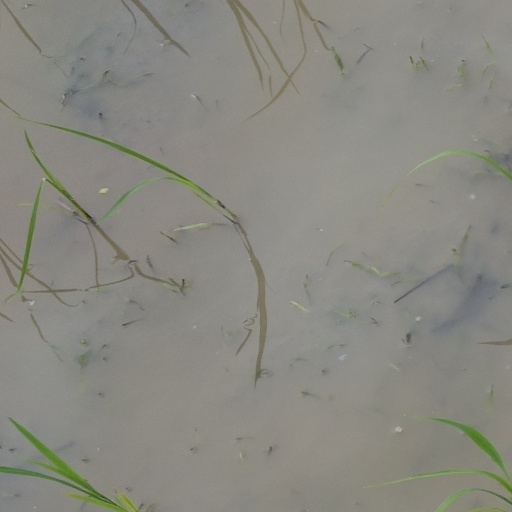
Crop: rice